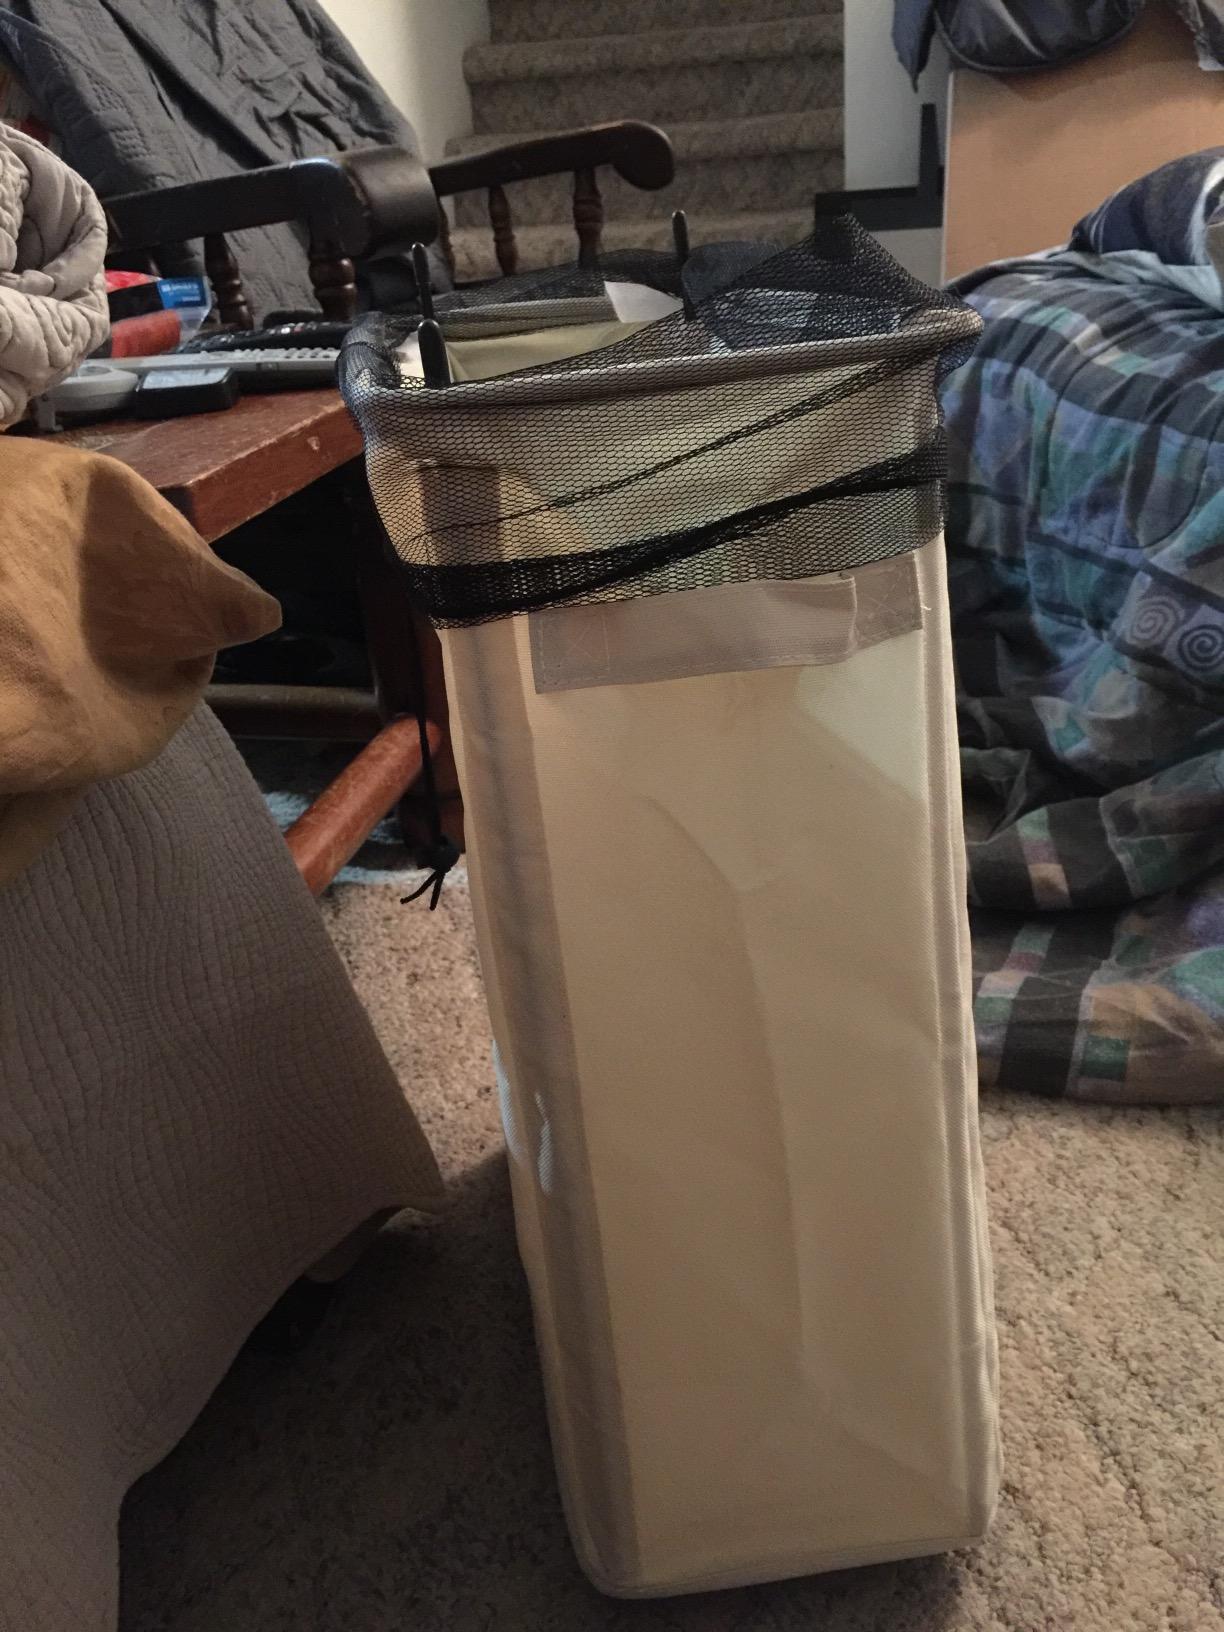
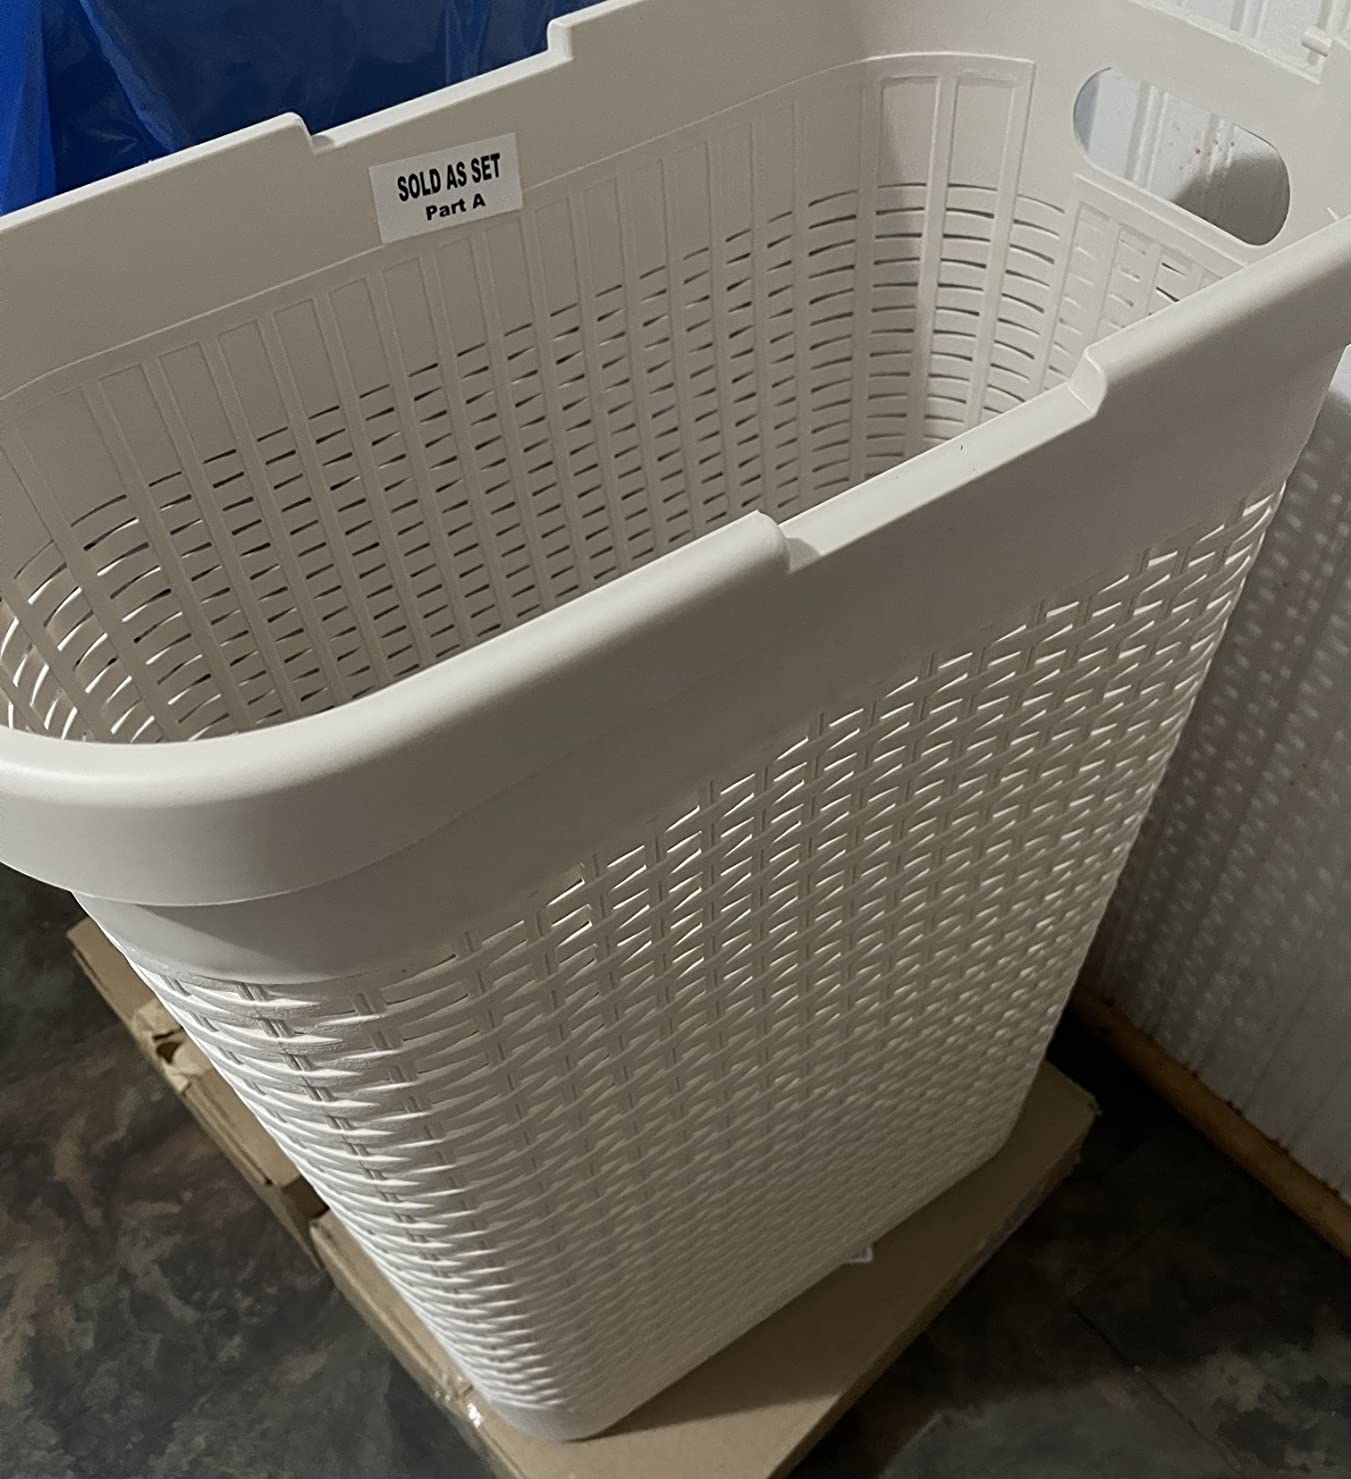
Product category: items_hamper
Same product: no